2012 Formula Renault seasons

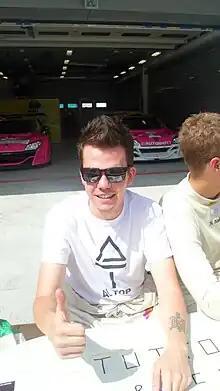
Kevin Gilardoni clinched the Formula Renault 2.0 Italia title with a round to spare.

The GP2 Series is powered by 4 litre Renault V8 engines and Pirelli tyres with a Dallara chassis.